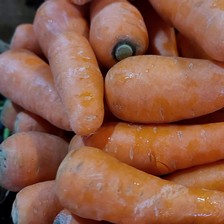
Label: others